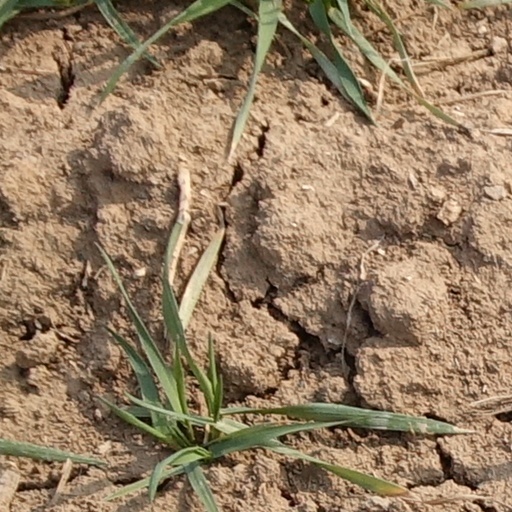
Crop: wheat